Goat tying

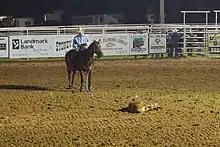
Goat tying at the 2018 Boswell FFA Rodeo in Boswell, Oklahoma

Goat tying is a rodeo event in which the participant rides to a tethered goat, meaning that they are attached to a stake with a rope. Then the participant gets off their horse, while the horse is still moving, then runs up to the goat, flanks it, then will gather three of its legs, and tie them with one wrap, and a hooey (tie). The goat must stay tied for six seconds after the contestant has backed away from the animal. If the goat becomes untied before six seconds have passed, the rider receives no score. A participant may be disqualified for undue roughness while handling the goat, touching the goat after the tie, or after signaling completion of the tie, or the contestant's horse coming in contact with the goat or tether while the contestant has control of the horse.